Pill (rapper)

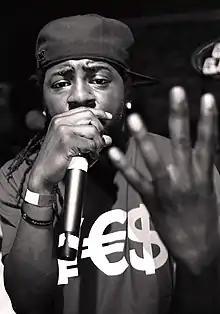
Pill at SXSW in 2010

Tyrone Gregory Rivers, better known by his stage name Pill, is an American rapper from Atlanta, Georgia.